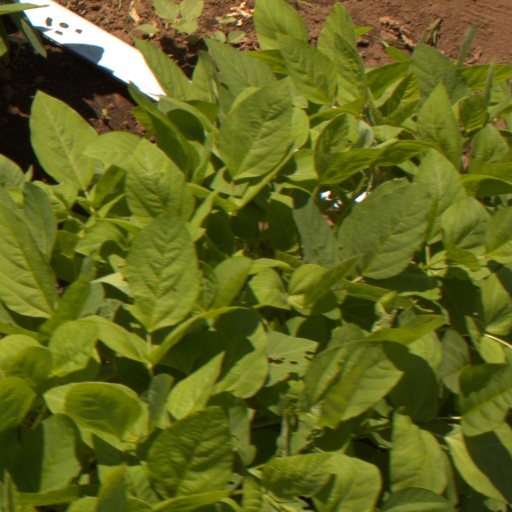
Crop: soybean